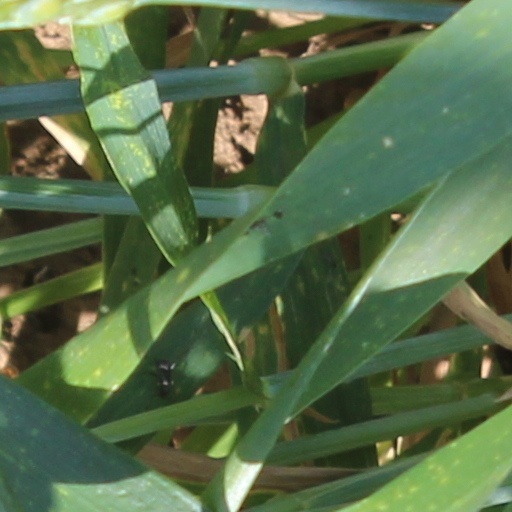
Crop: wheat